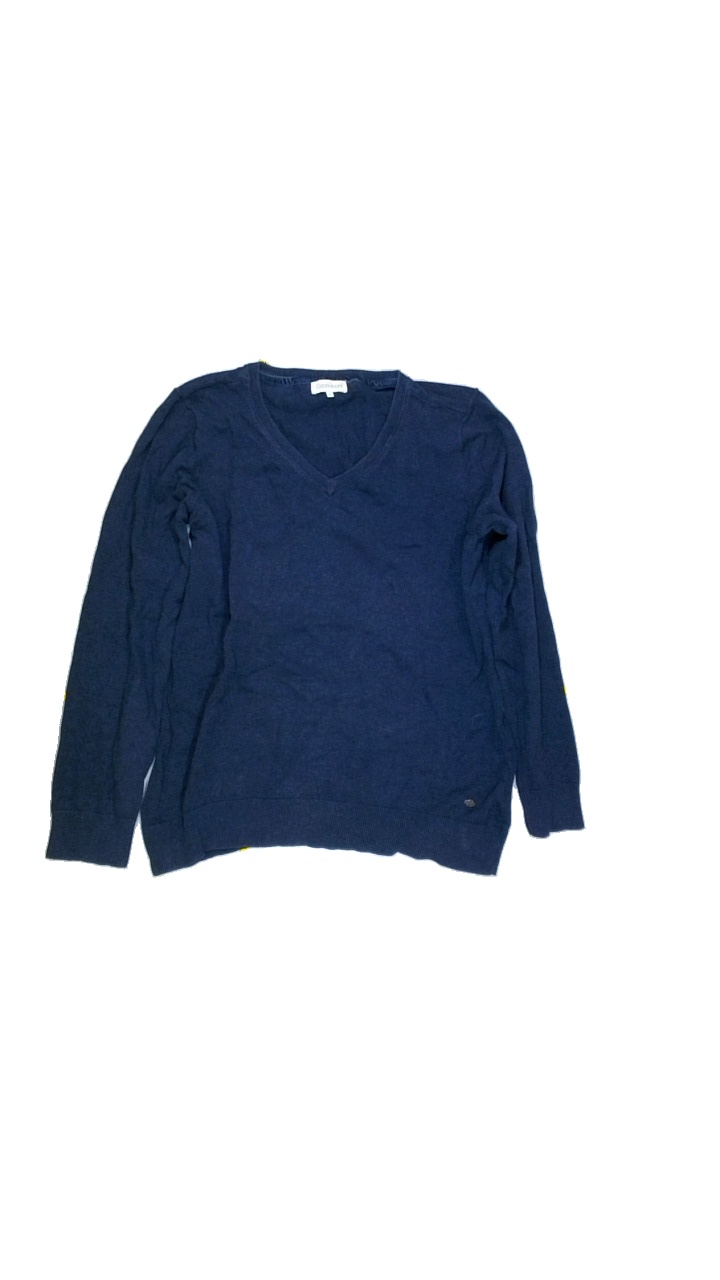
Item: Sweater (Ladies)
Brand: Cappuchini
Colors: Blue
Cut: Regular, V-collar
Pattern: Plain
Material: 84% Cott 18% Nylo
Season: All
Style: No trend
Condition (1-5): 2
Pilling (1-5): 2
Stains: No
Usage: Export
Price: <50